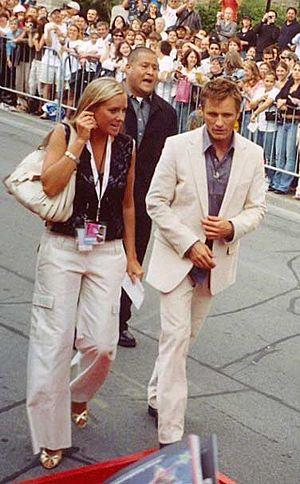
Viggo Mortensen est un acteur, réalisateur, scénariste, producteur, musicien, photographe et peintre américano-danois, né le 20 octobre 1958 à New York.